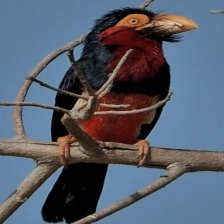
Species: BEARDED BARBET
Scientific name: LYBIUS DUBIUS